Kikuchi clan

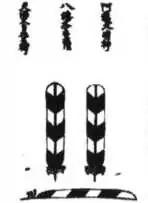
An early example of a mon based on a design of feathers appears on this white hata jirushi of the Kikuchi family.

The Kikuchi clan claimed descent from the Fujiwara clan. It is questioned as a Korean Baekje origin Buddha statue found in their origin site is the same type of Buddha statue belonged to Kikuchi clan, and as the statue was made before Fujiwara clan existed, it's believed that Kikuchi clan was maybe older than Fujiwara clan. Japanese genealogist, Suzuki Matoshi claimed the clan was from the Korean kingdom of Baekje, while Oota Akira, Japanese historian, claimed the clan originated from Ki clan. Another theory is that the Kikuchi descend from Minamoto no Tsunemoto. However Y DNA analysis shows that the Kikuchi are O1B2A1A1, which is the Y DNA of the Fujiwara clan, and confirms their claims